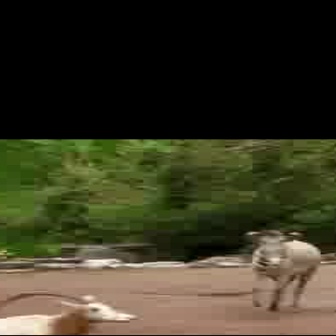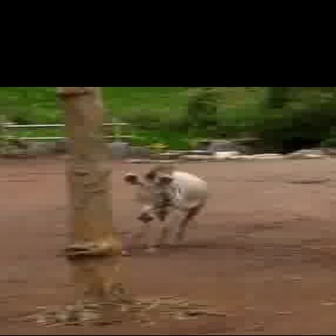
  Please identify the target specified by the bounding box [234,226,321,313] in the first image and locate it in the second image. Return the coordinates in [x_min,y_min,x_max,y_max] format.
Answer: [119,163,210,254]